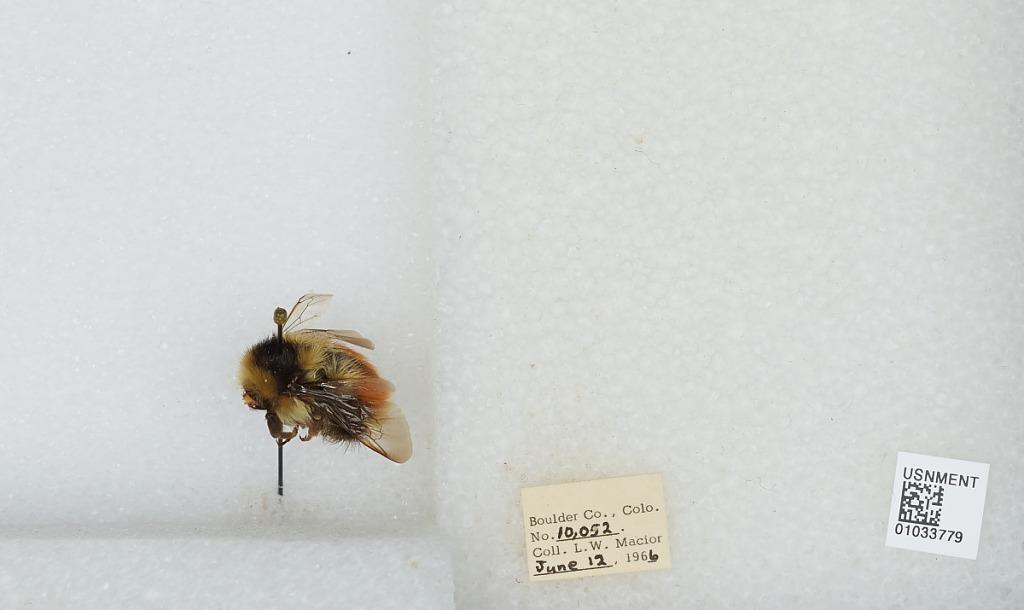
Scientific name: Bombus (Pyrobombus) sylvicola Kirby
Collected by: L. Macior
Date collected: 1966-6-12
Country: United States
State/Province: Colorado
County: Boulder
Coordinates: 40.0722, -105.584